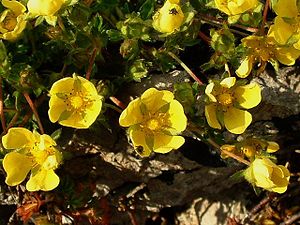
Vårpotentil
Vår-Potentil er en plante i rosenfamilien.